Åke Lundeberg

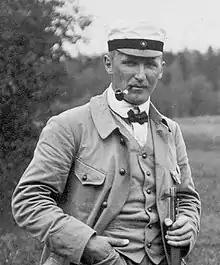
Åke Lundeberg at the 1912 Olympics

Åke Lundeberg (14 December 1888 – 29 May 1939) was a Swedish sport shooter who won two gold and one silver medal at the 1912 Summer Olympics.